Inner German border

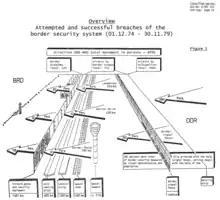
Diagram summarising the numbers of people who succeeded in passing each element of the inner German border system, 1974–79

There was no formal legal basis under which a citizen could emigrate from East Germany. In 1975, however, East Germany signed up to the Helsinki Accords, a pan-European treaty to improve relations between the countries of Europe. An increasing number of East German citizens sought to use the Accords' provision on freedom of movement to secure exit visas. By the late 1980s over 100,000 applications for visas were being submitted annually with around 15,000–25,000 being granted.